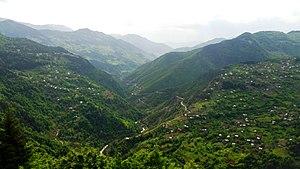
L'Adjaris-Tsqali est une rivière d'une longueur de 90 km qui coule dans le sud-ouest de la Géorgie. Elle est un affluent du Tchorokhi.